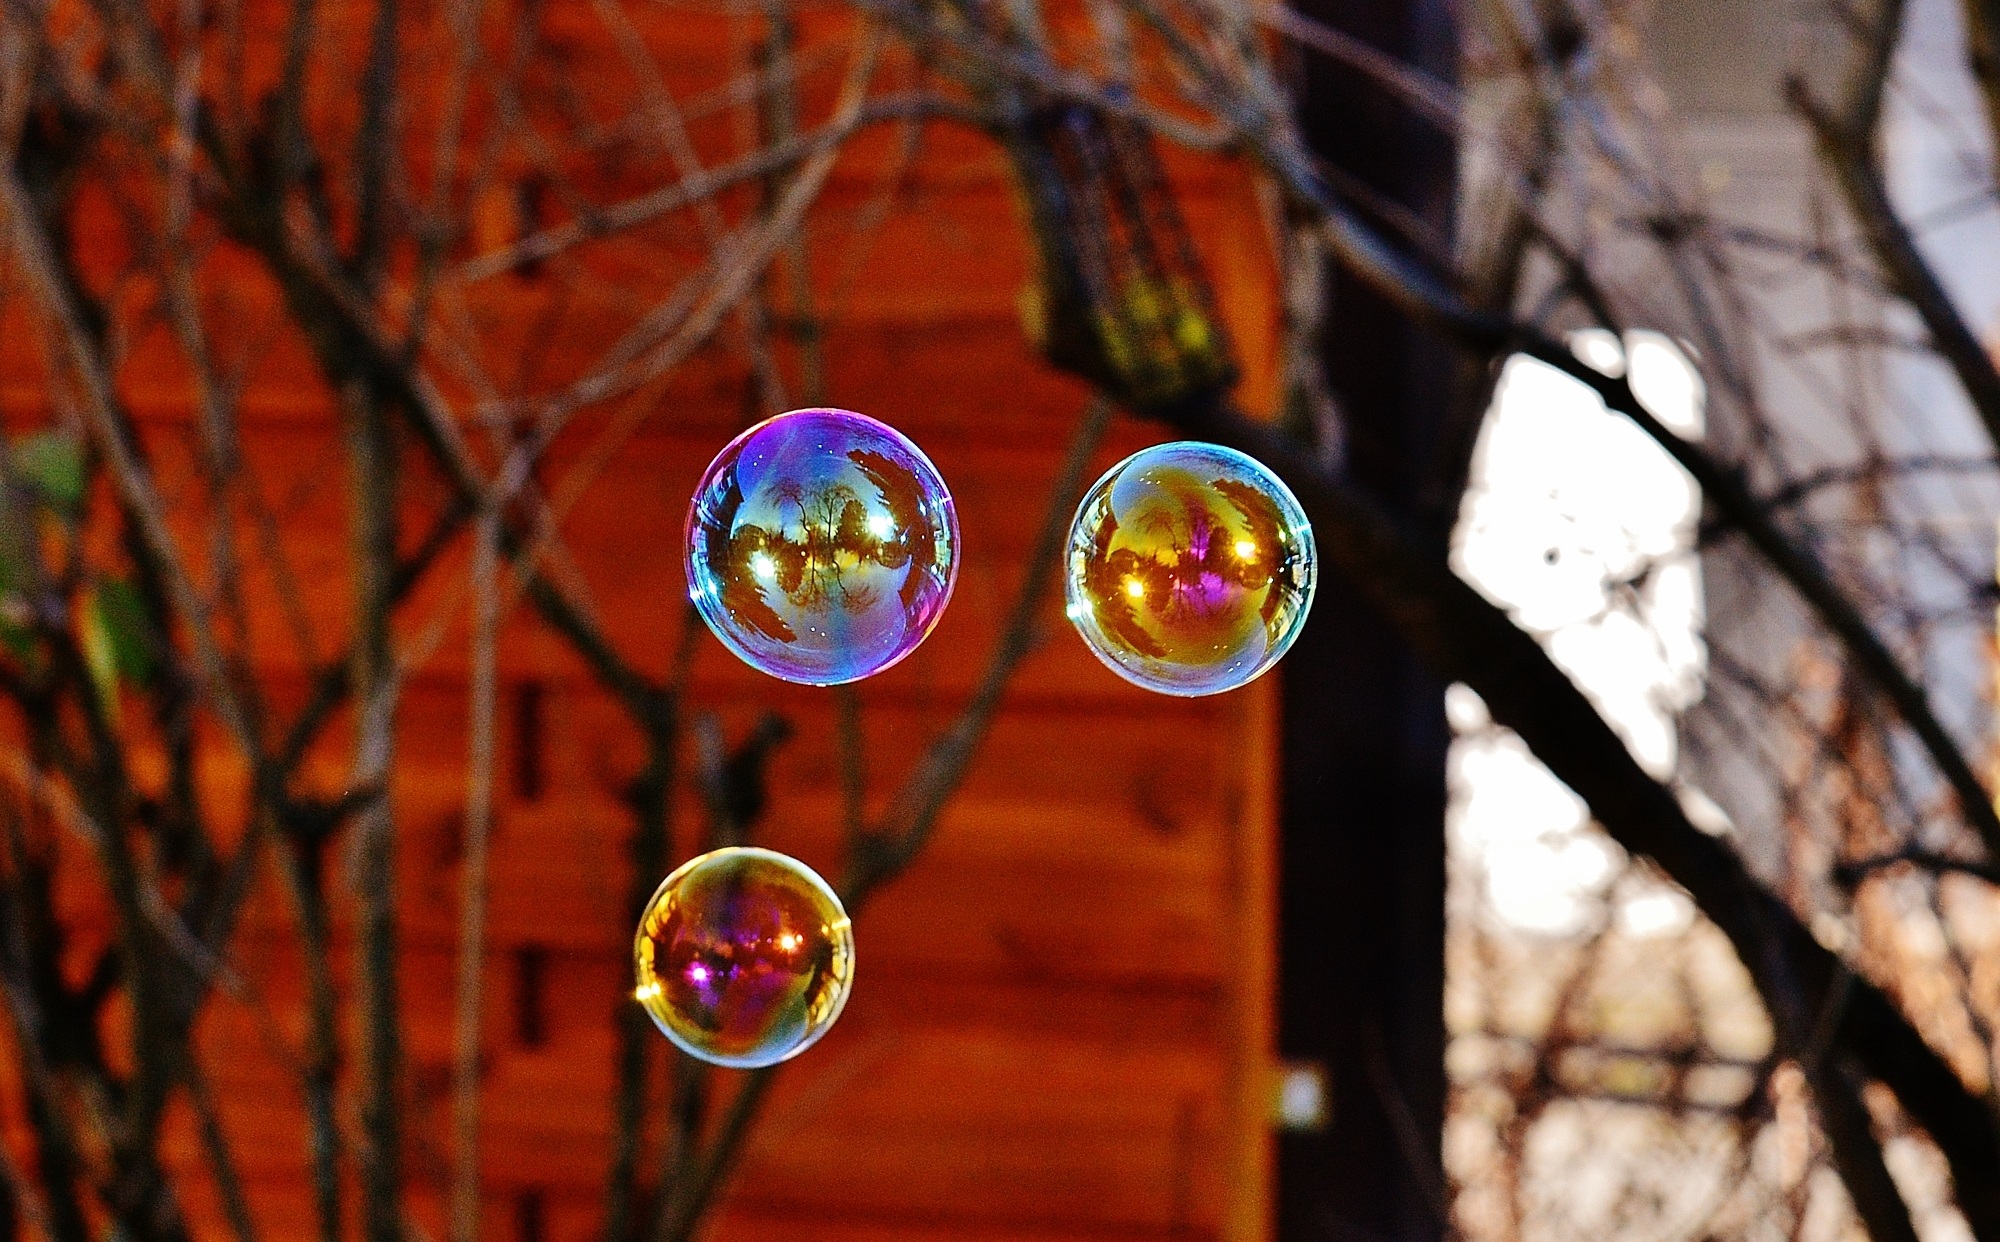
branch, light, sunlight, leaf, flower, spring, reflection, red, color, autumn, float, colorful, season, balls, mirroring, macro photography, soap bubbles, make soap bubbles, soapy water